Operations management

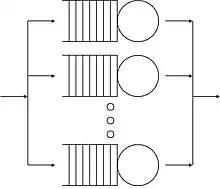
Queue networks are systems in which single queues are connected by a routing network. In this image servers are represented by circles, queues by a series of rectangles and the routing network by arrows. In the study of queue networks one typically tries to obtain the equilibrium distribution of the network.

A series of tools have been developed mainly with the objective of replicating Toyota success: a very common implementation involves small cards known as kanbans; these also come in some varieties: reorder kanbans, alarm kanbans, triangular kanbans, etc. In the classic kanban procedure with one card: